Sitakant Mahapatra

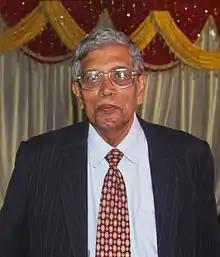
Mahapatra in 2015

Sitakant Mahapatra (born 17 September 1937) is an Indian poet and literary critic in Odia as well as English. He served in the Indian Administrative Service (IAS) from 1961 until he retired in 1995, and has held "ex officio" posts such as the Chairman of National Book Trust, New Delhi since then.